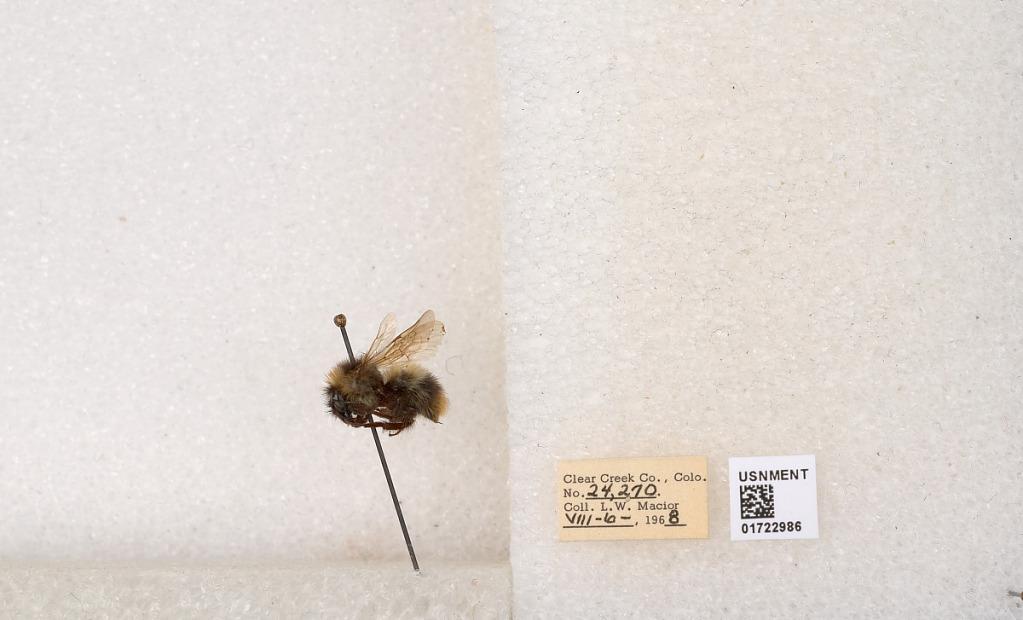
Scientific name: Bombus kirbyellus
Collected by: L. Macior
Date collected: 1968-8-6
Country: United States
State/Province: Colorado
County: Clear Creek
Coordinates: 39.6891, -105.644